Tortang talong
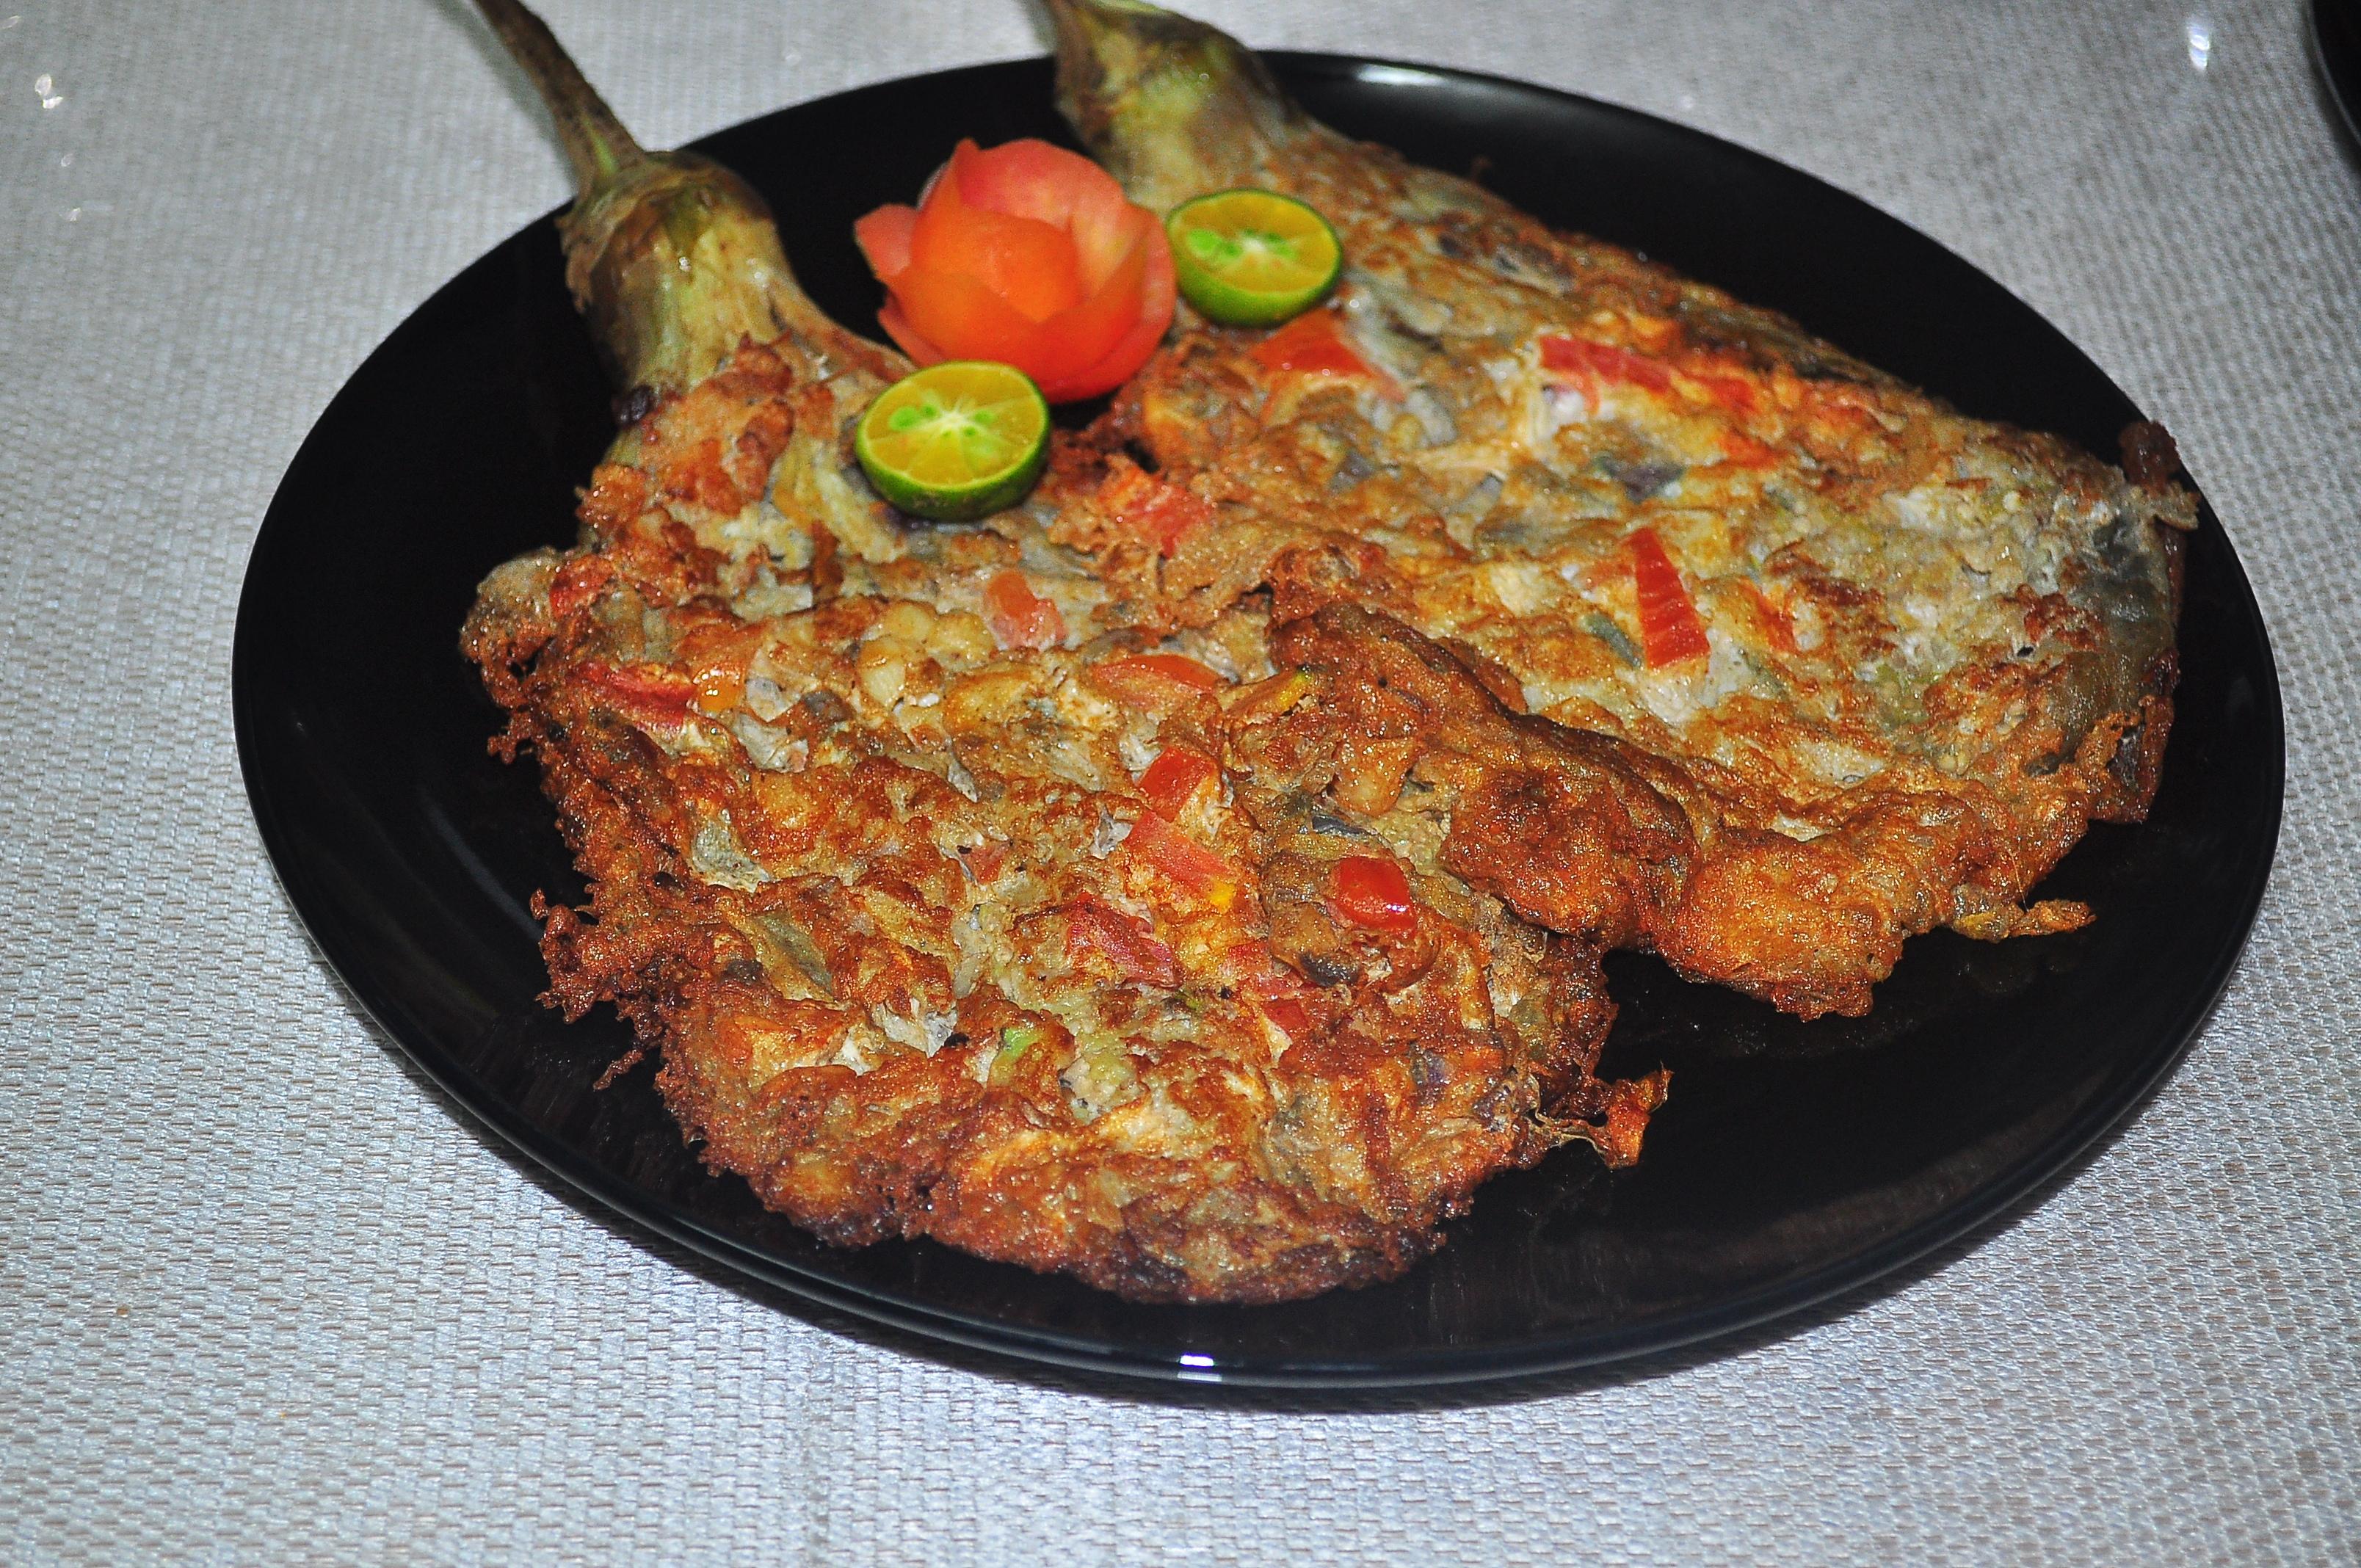
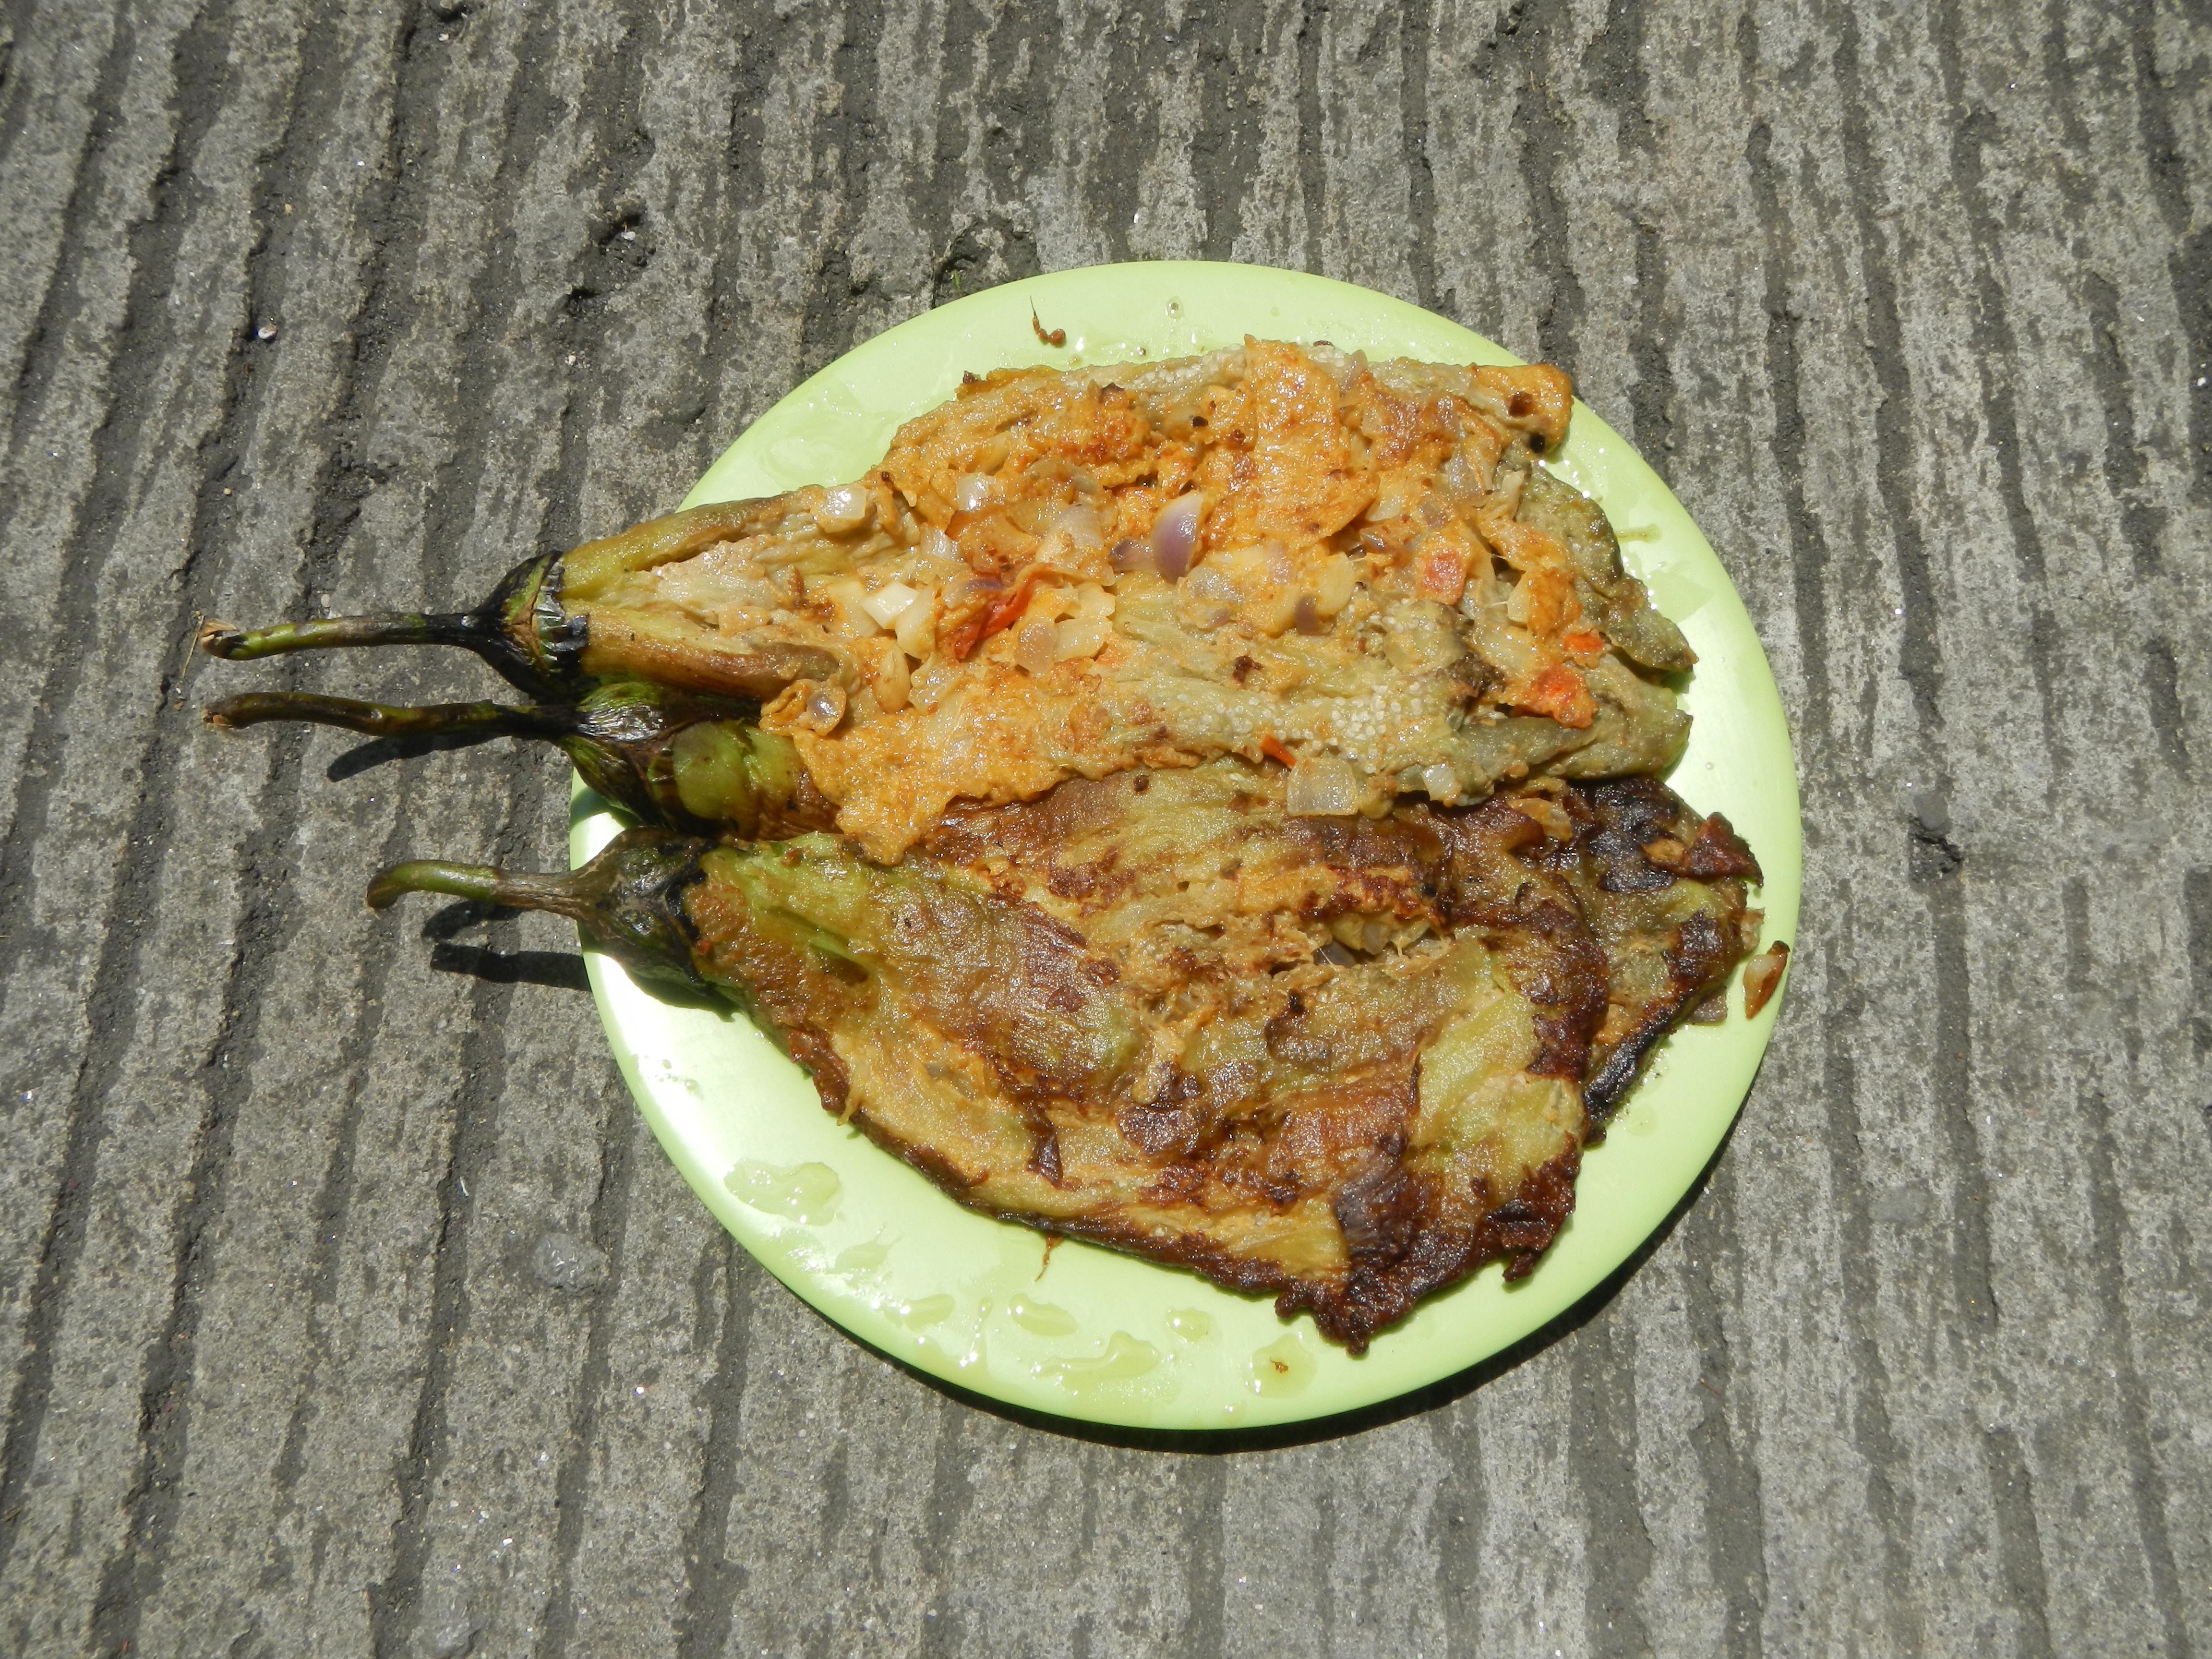
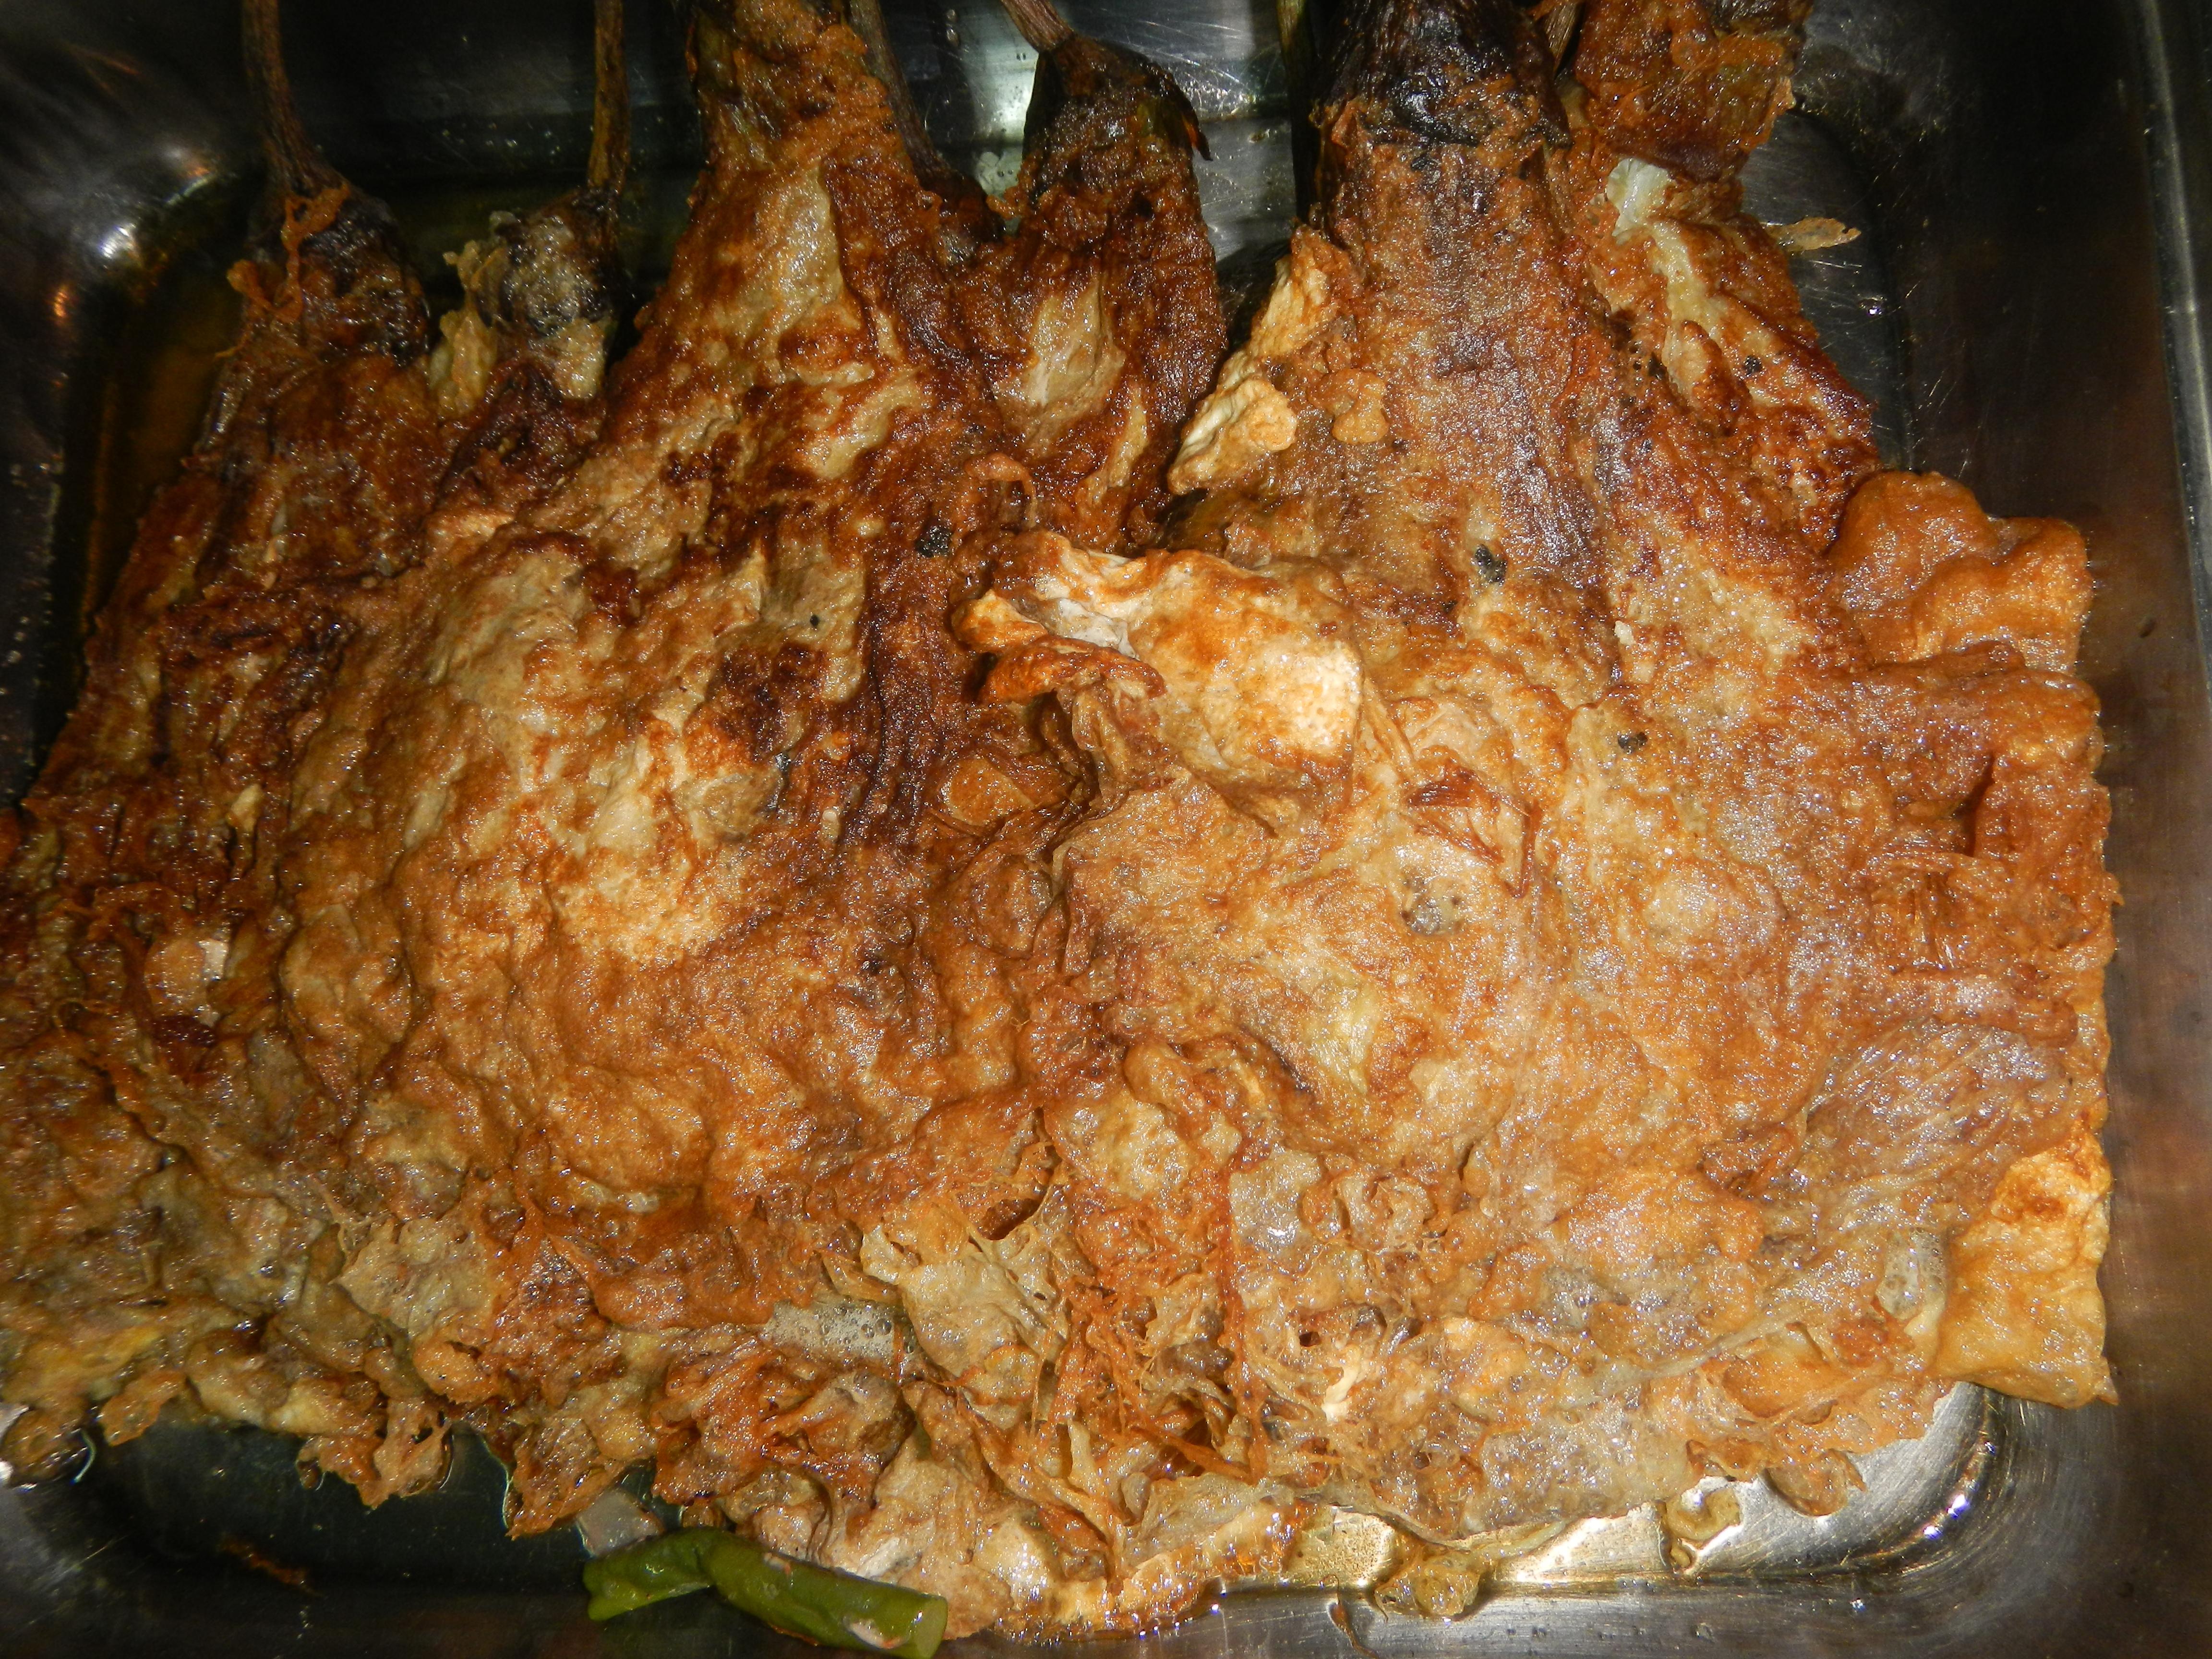
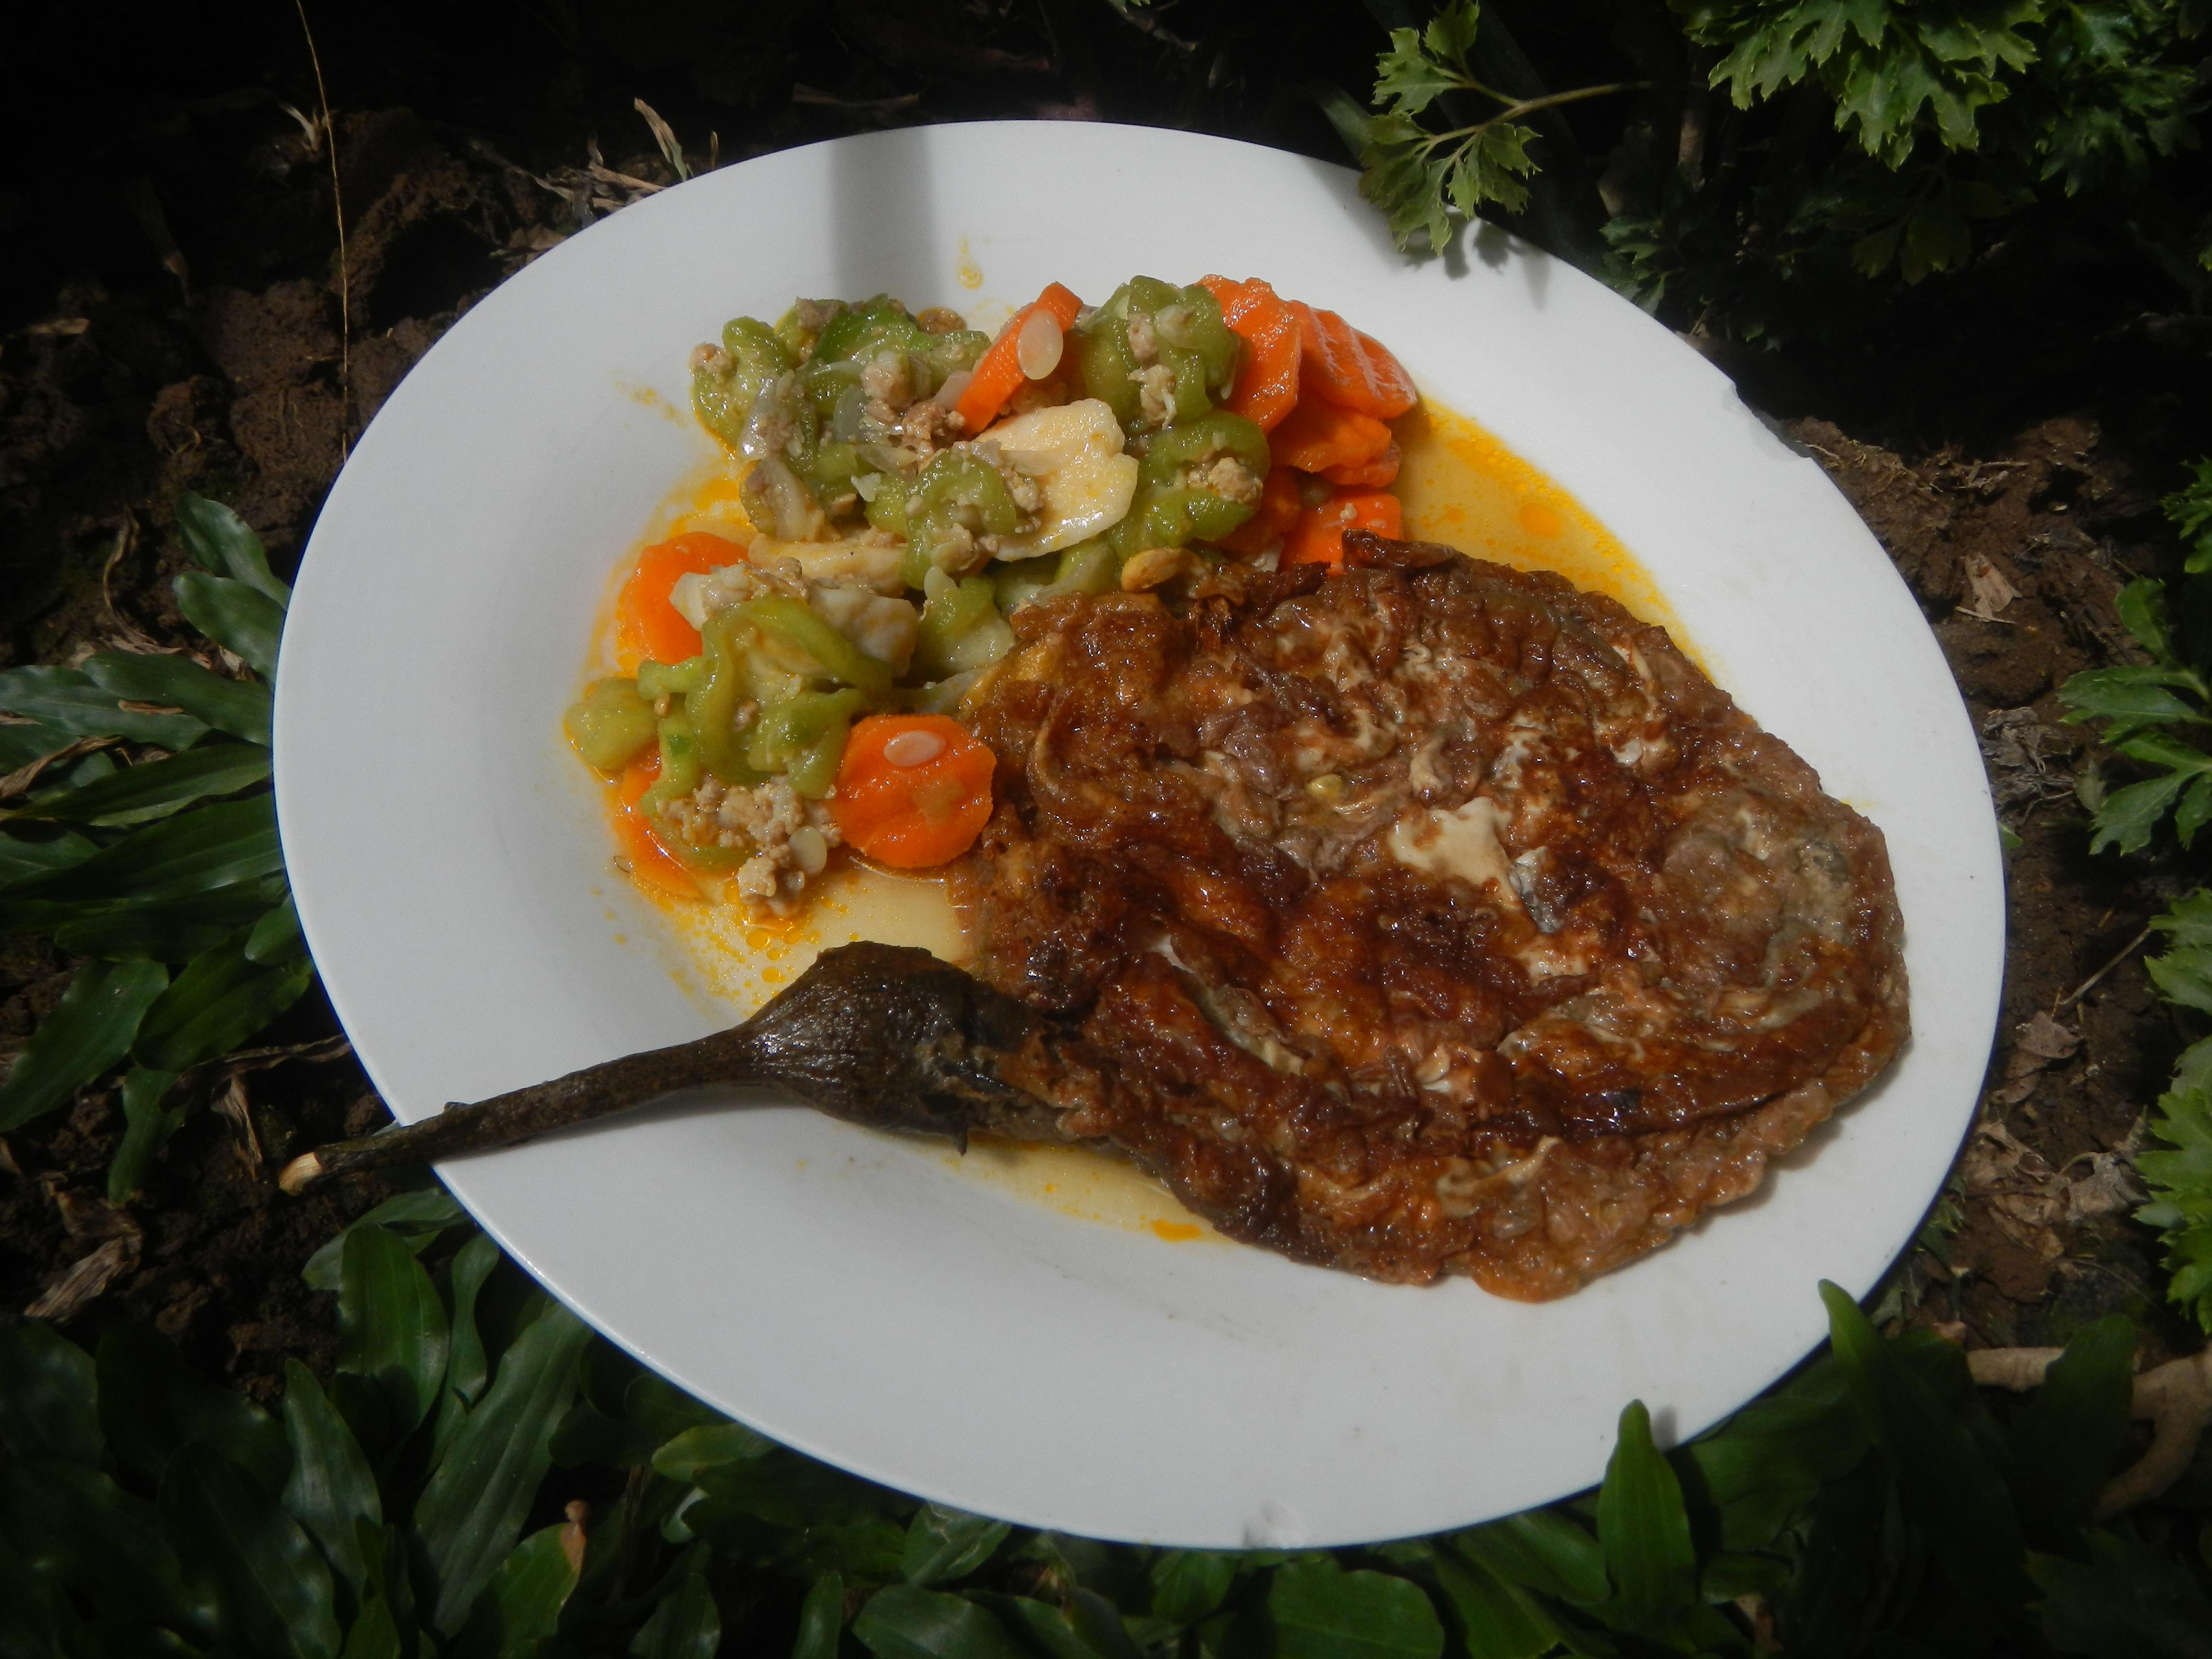
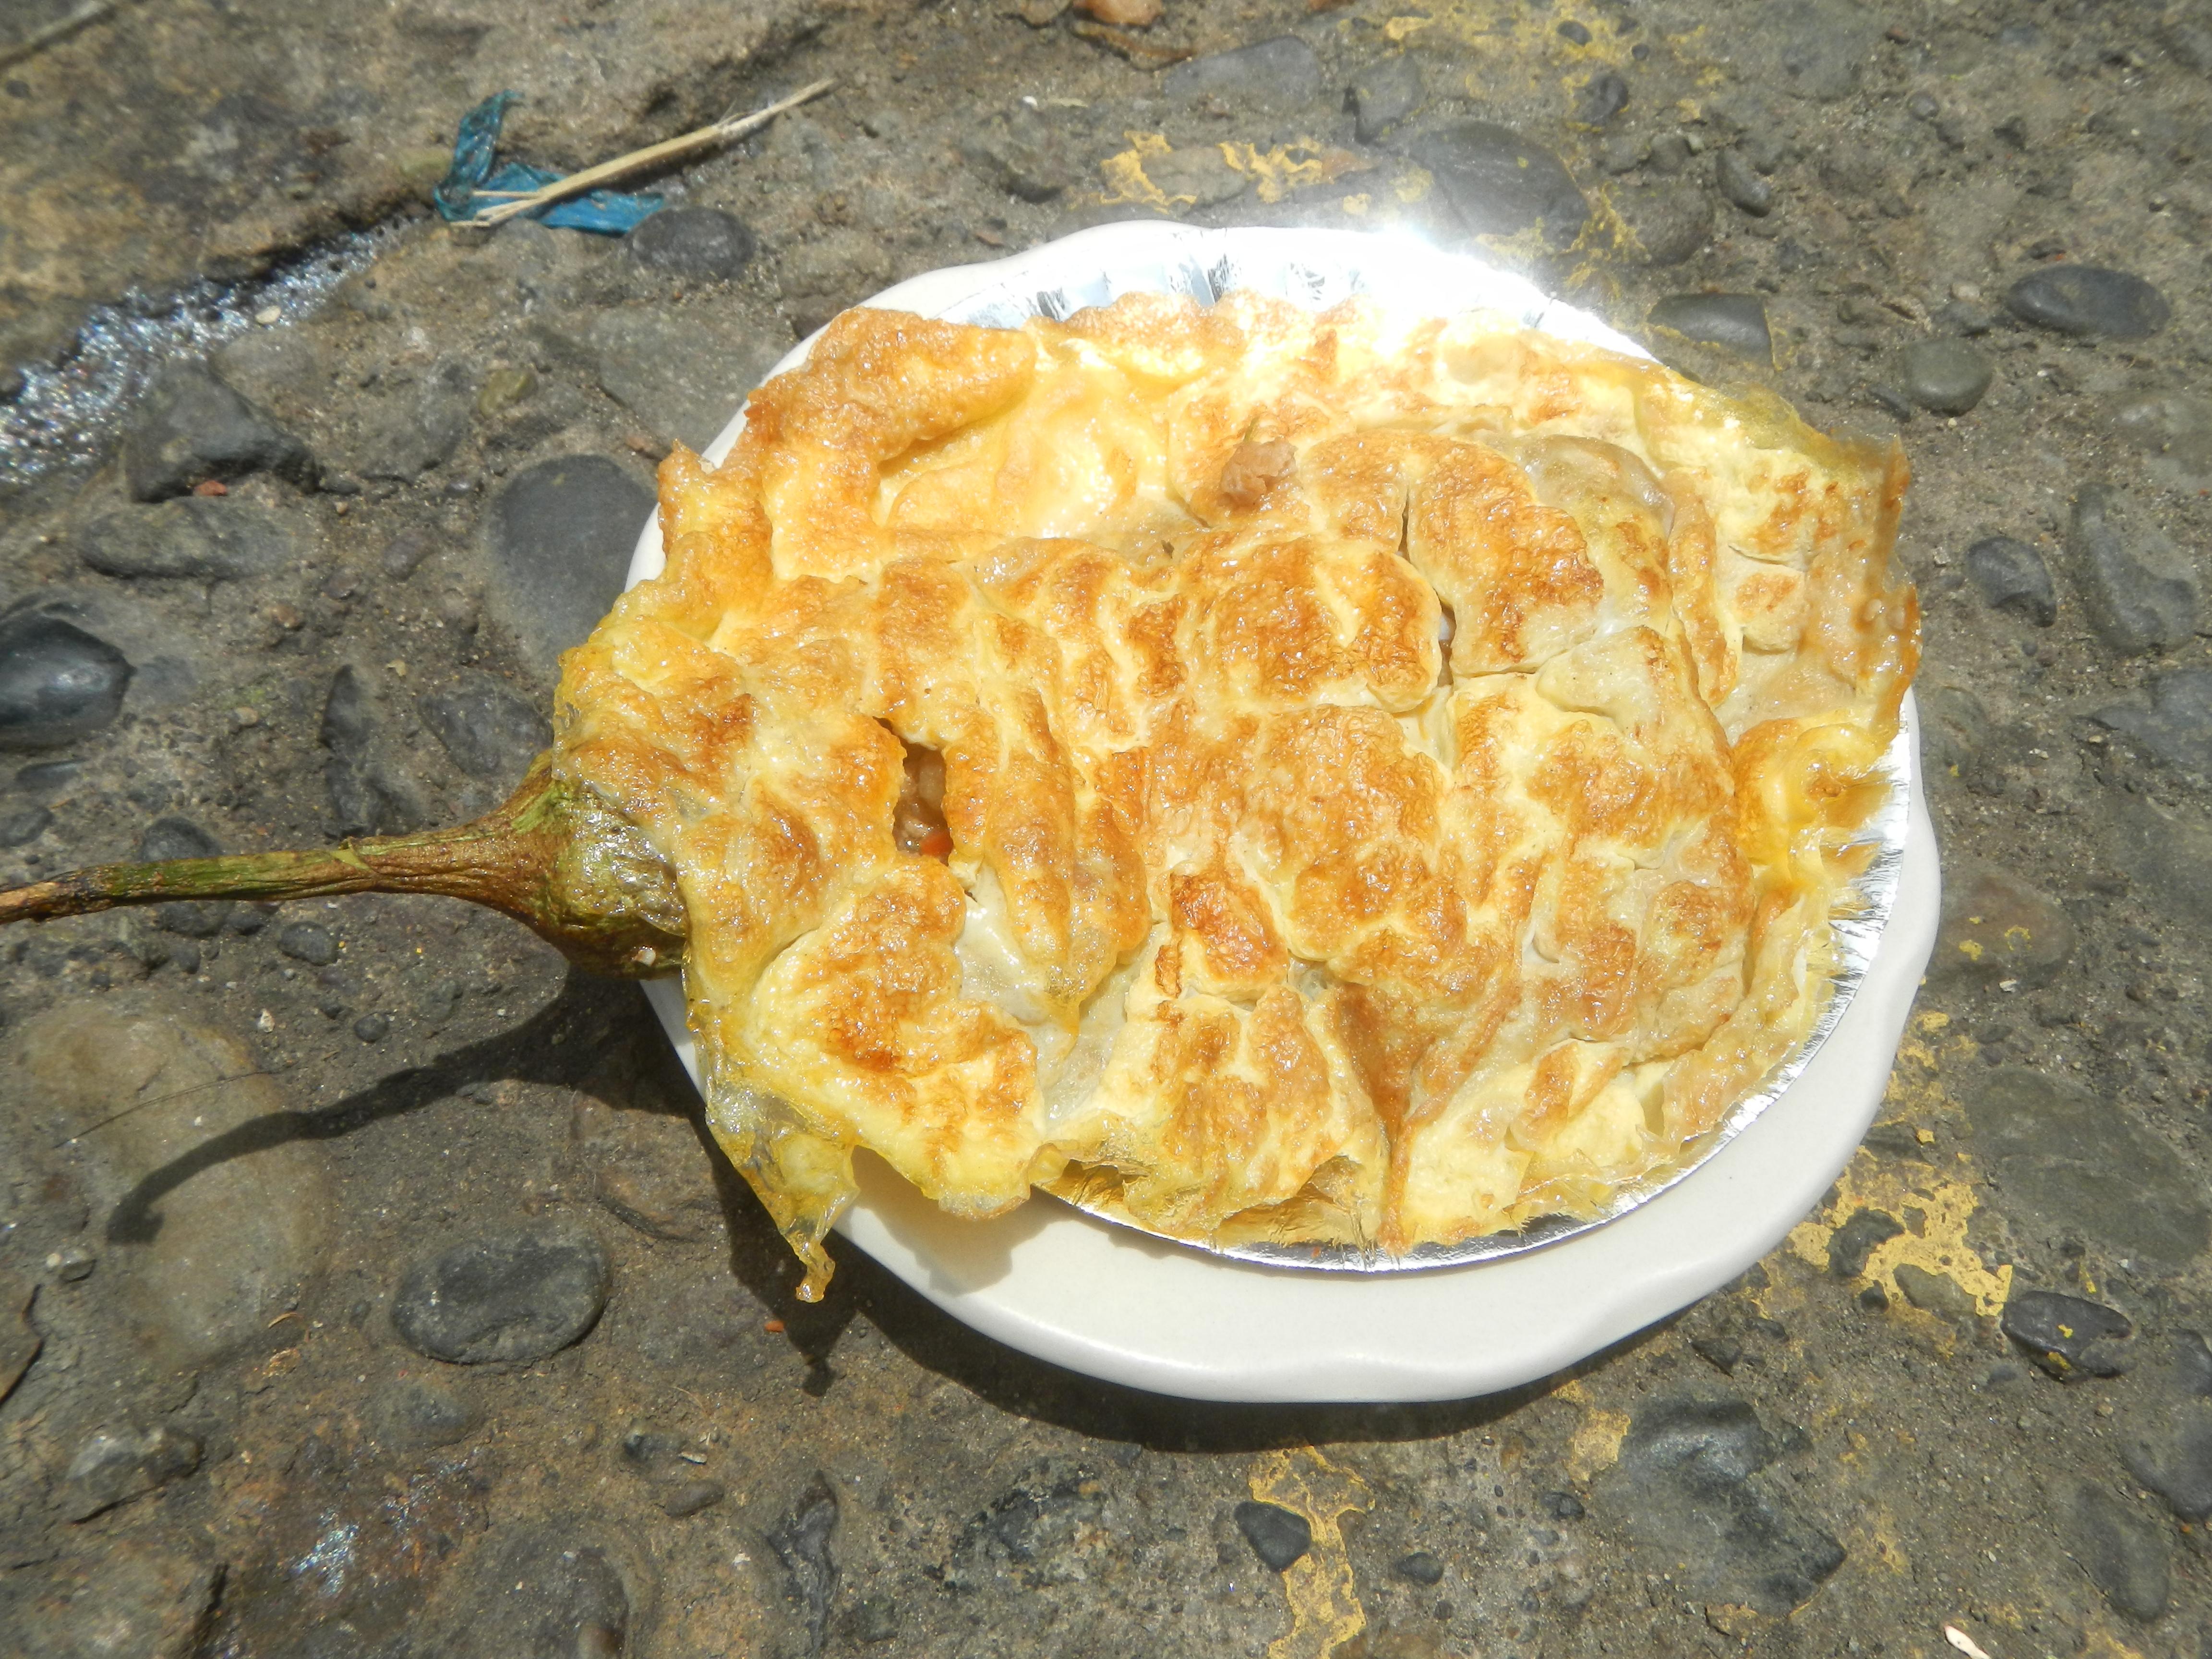
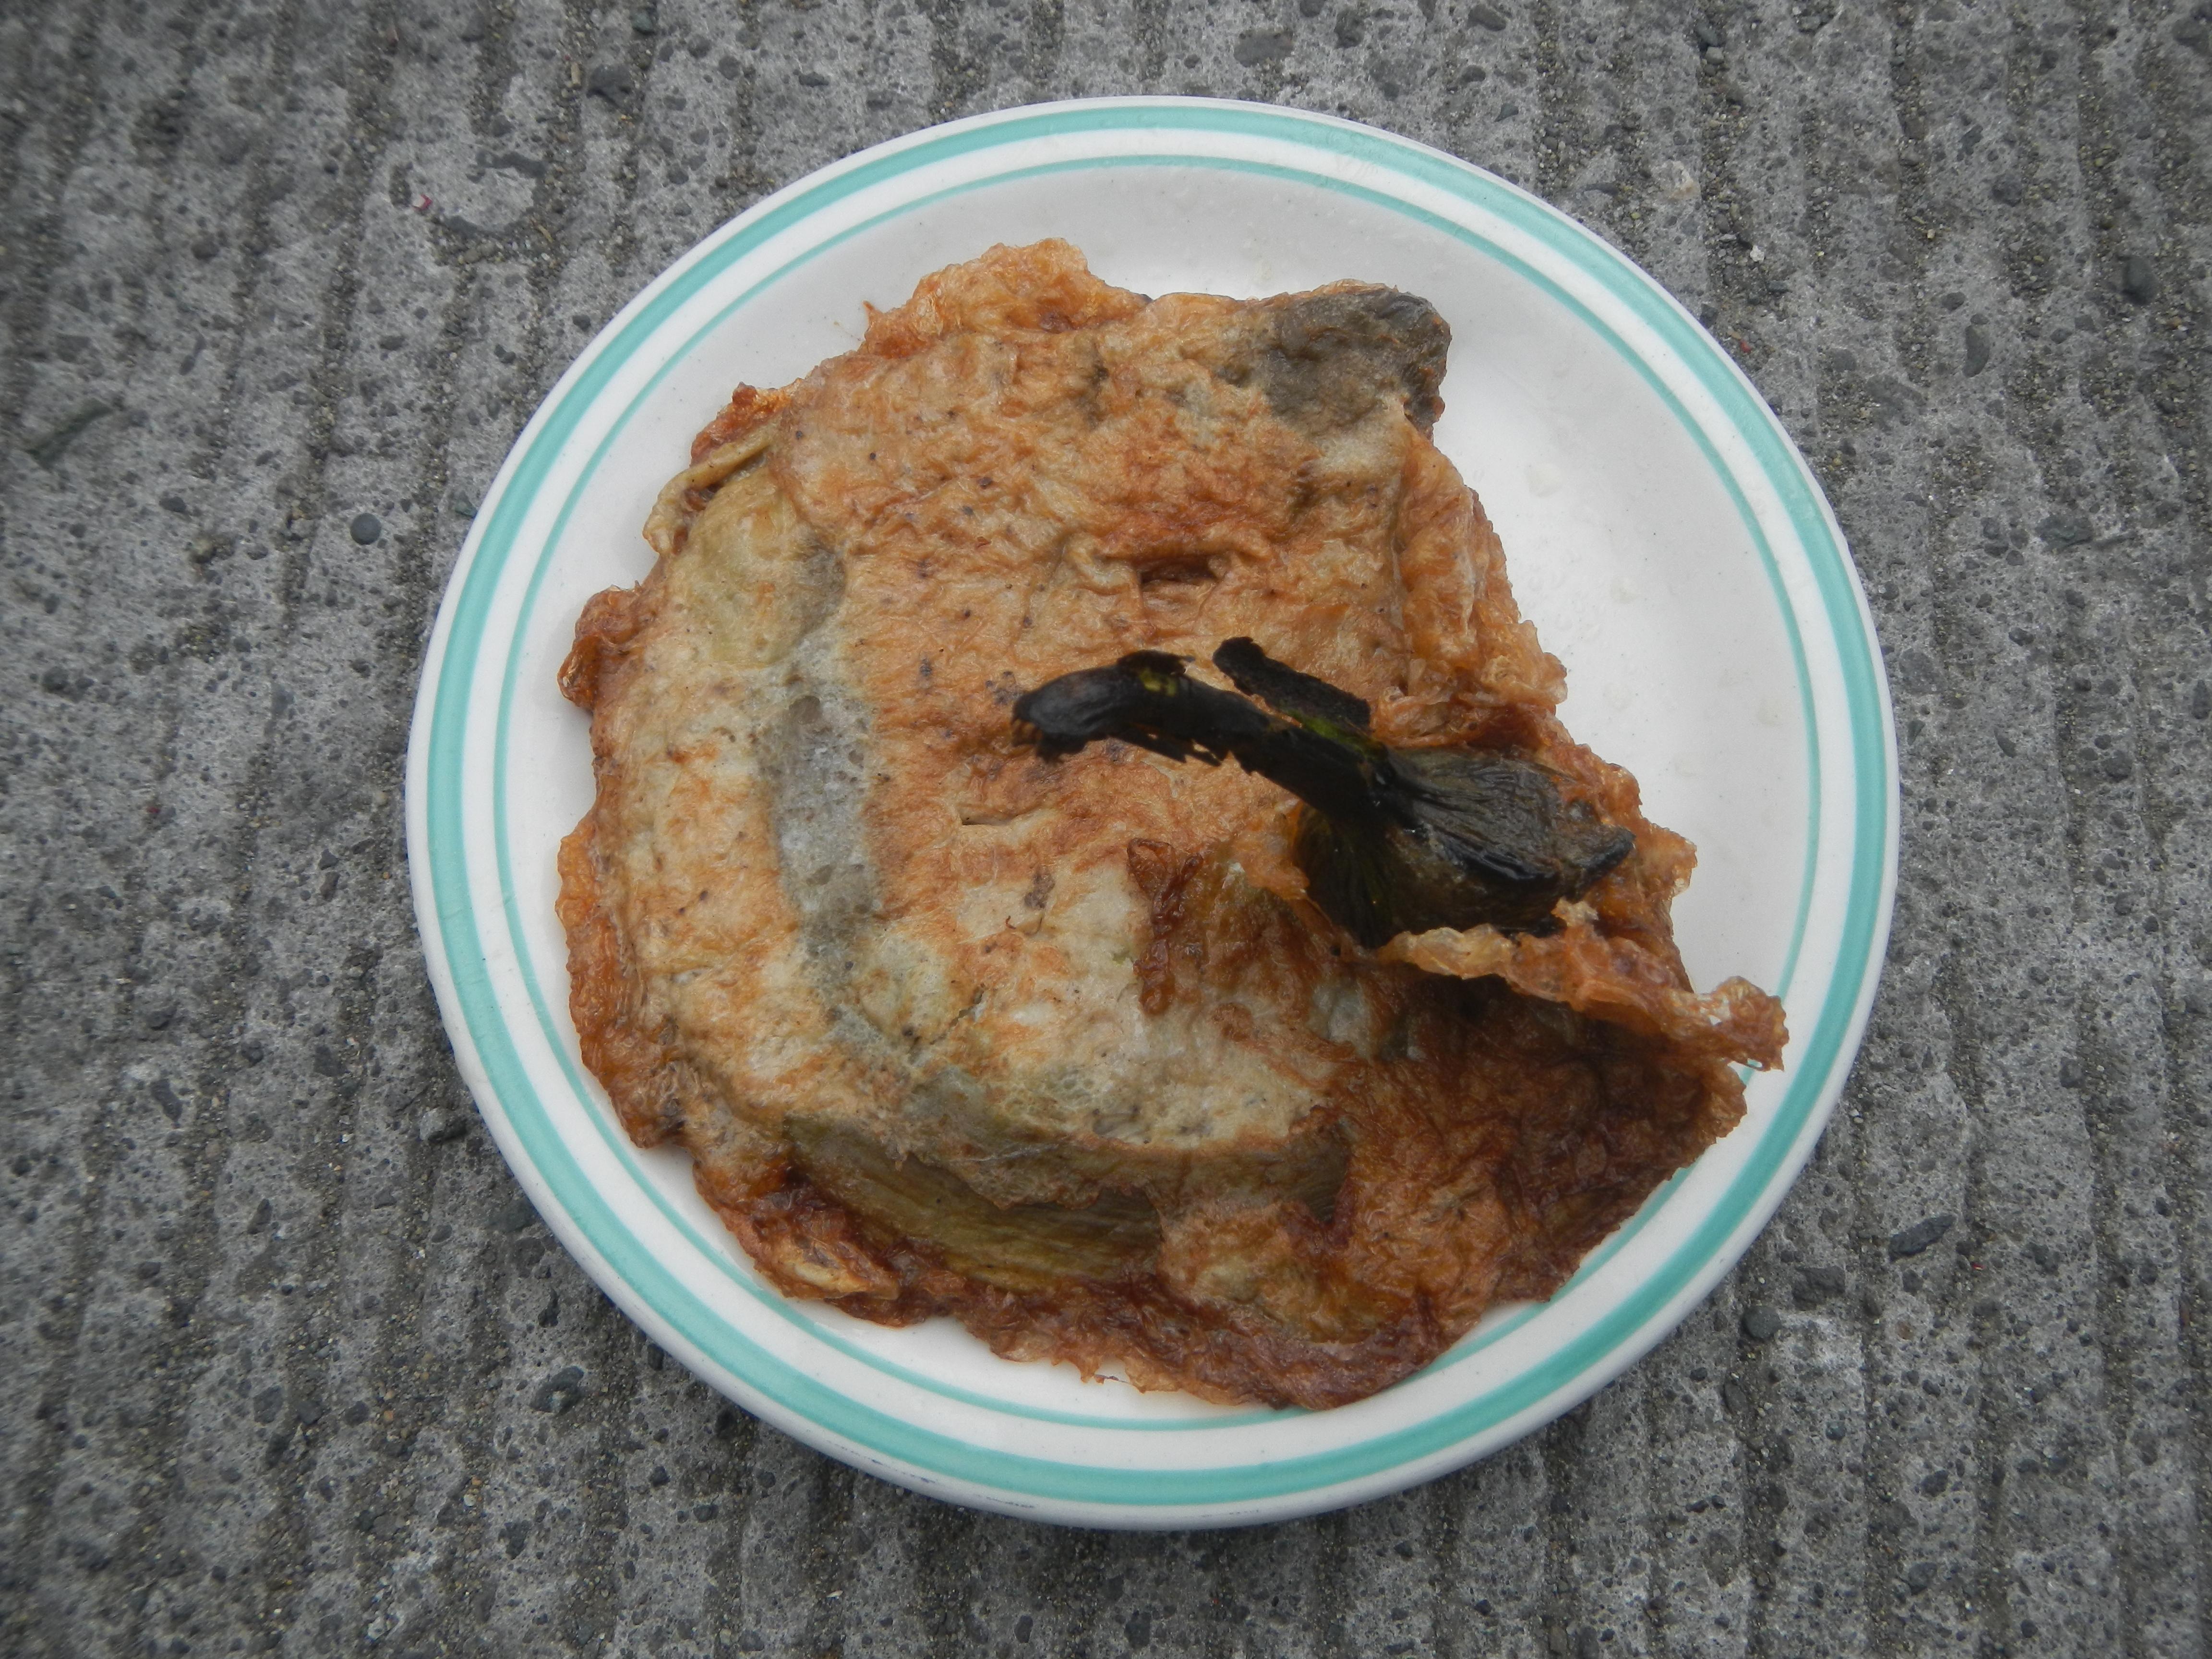
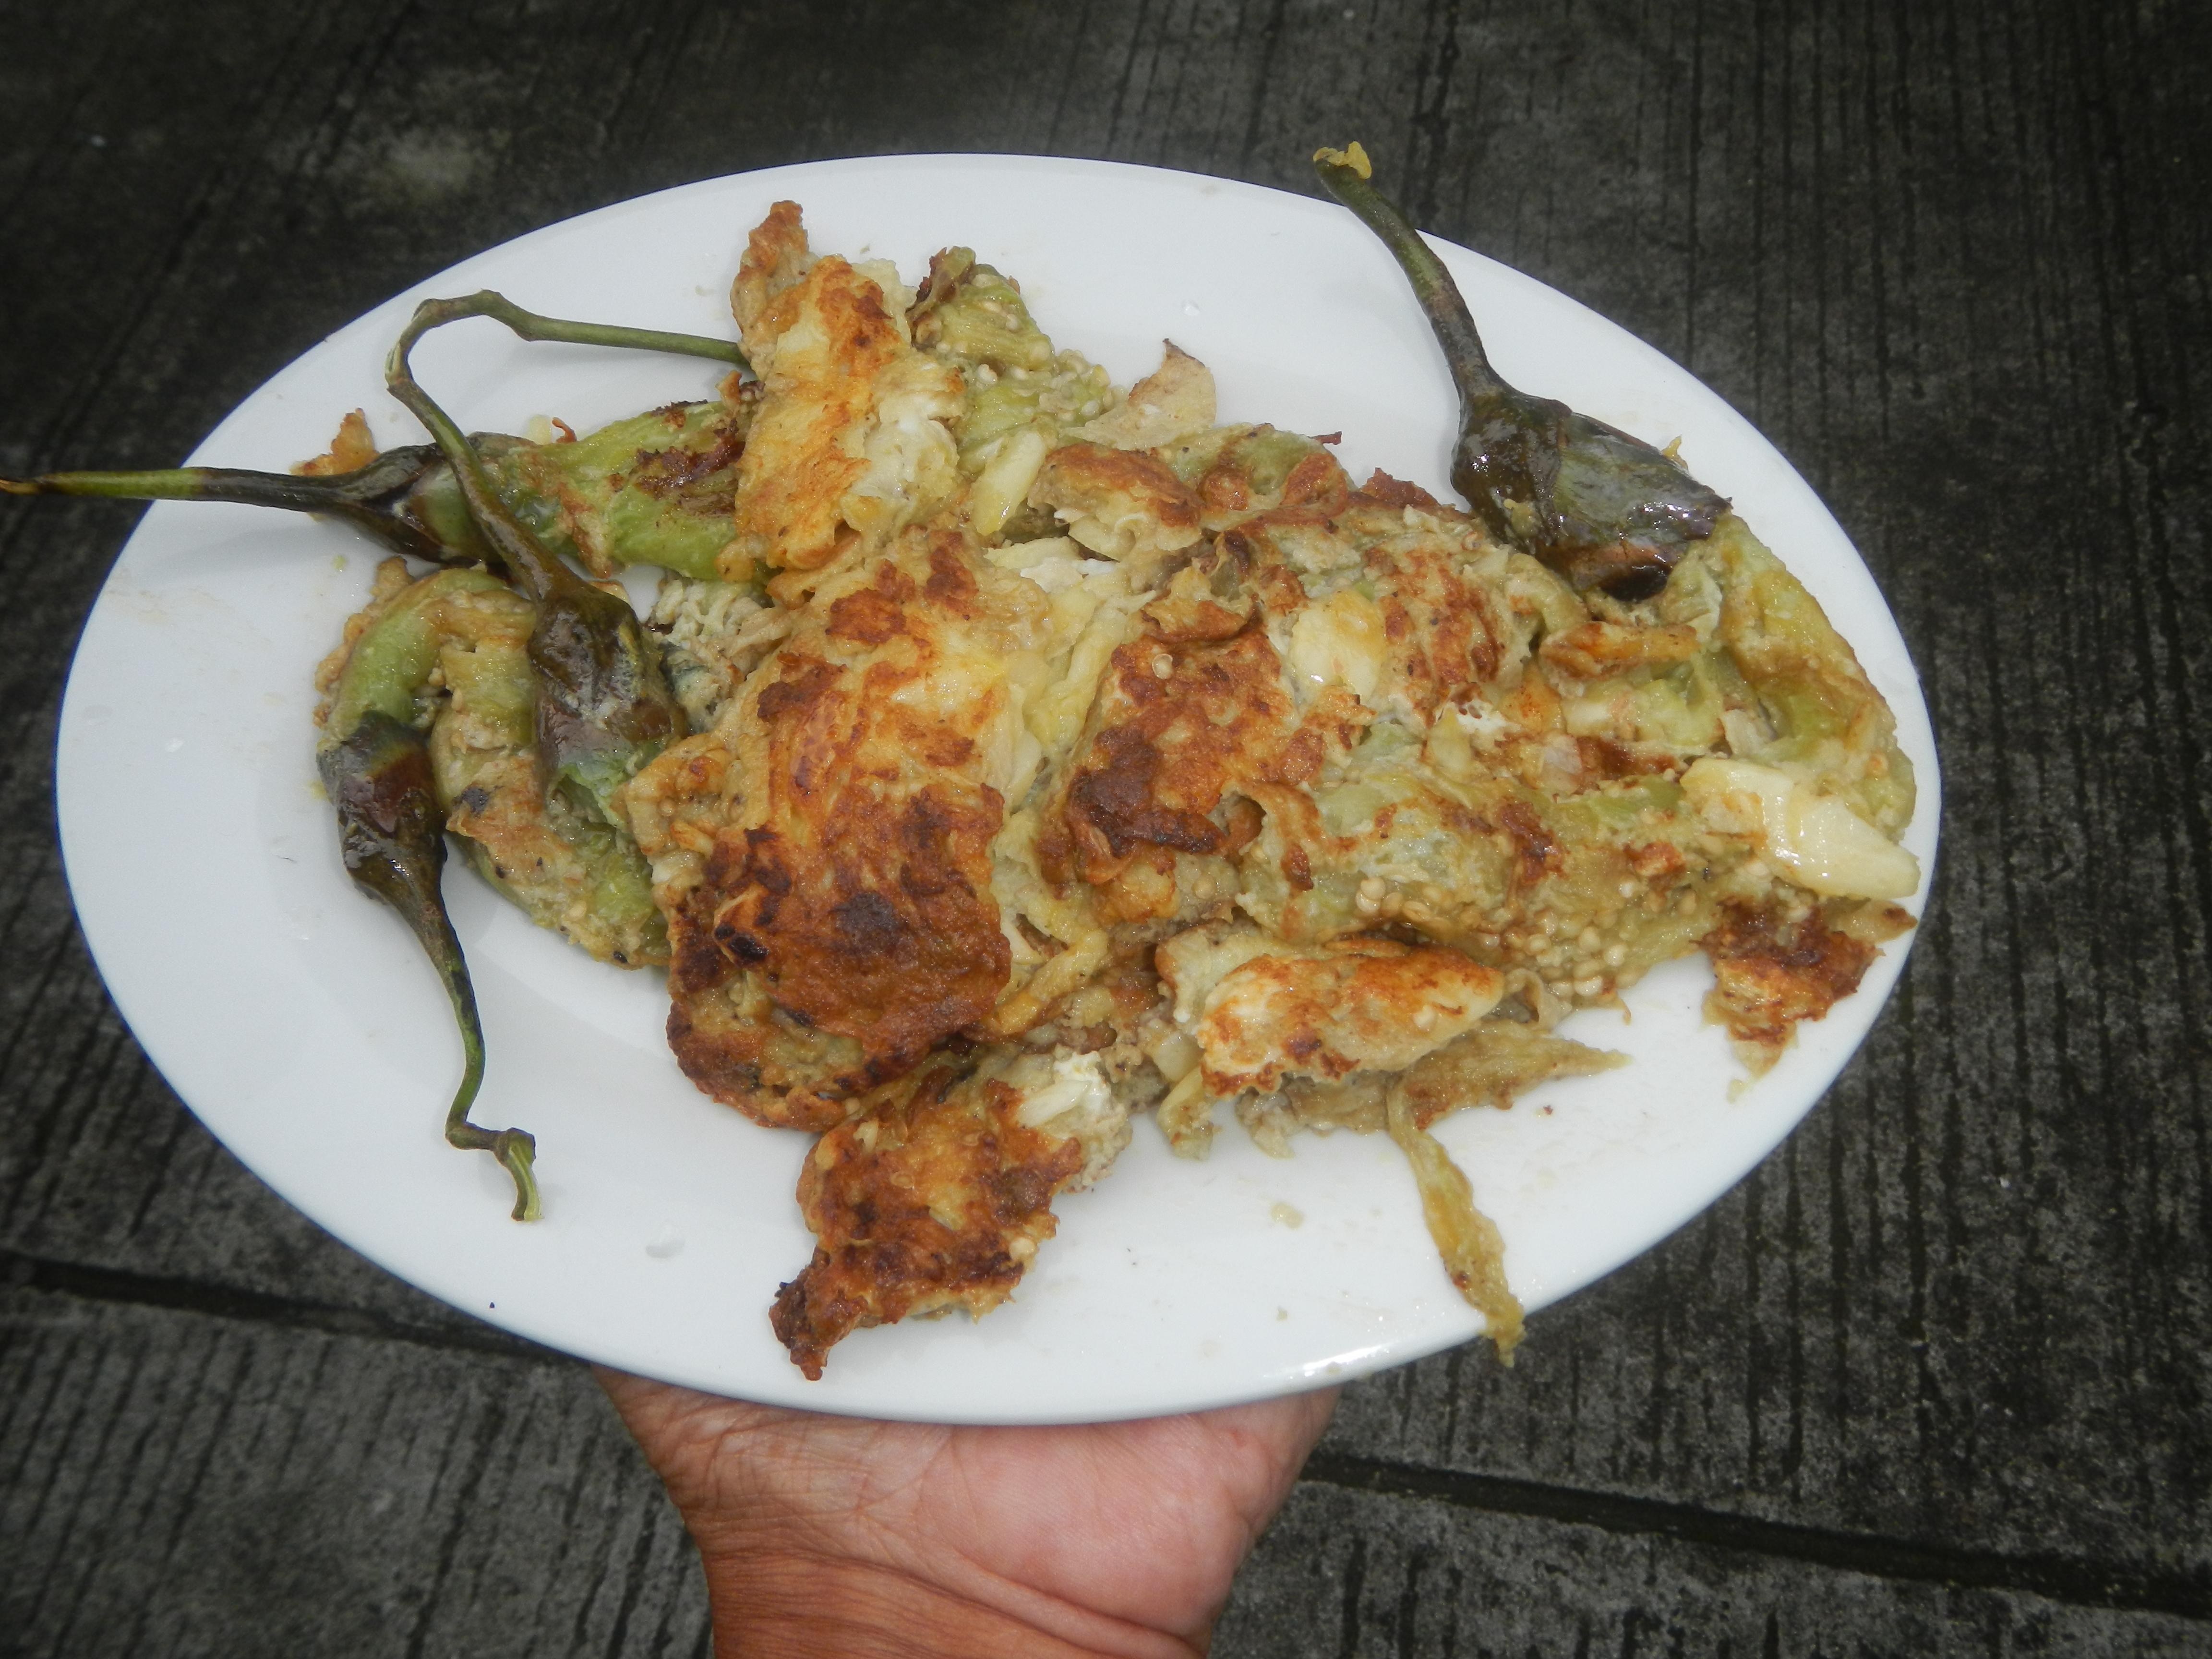
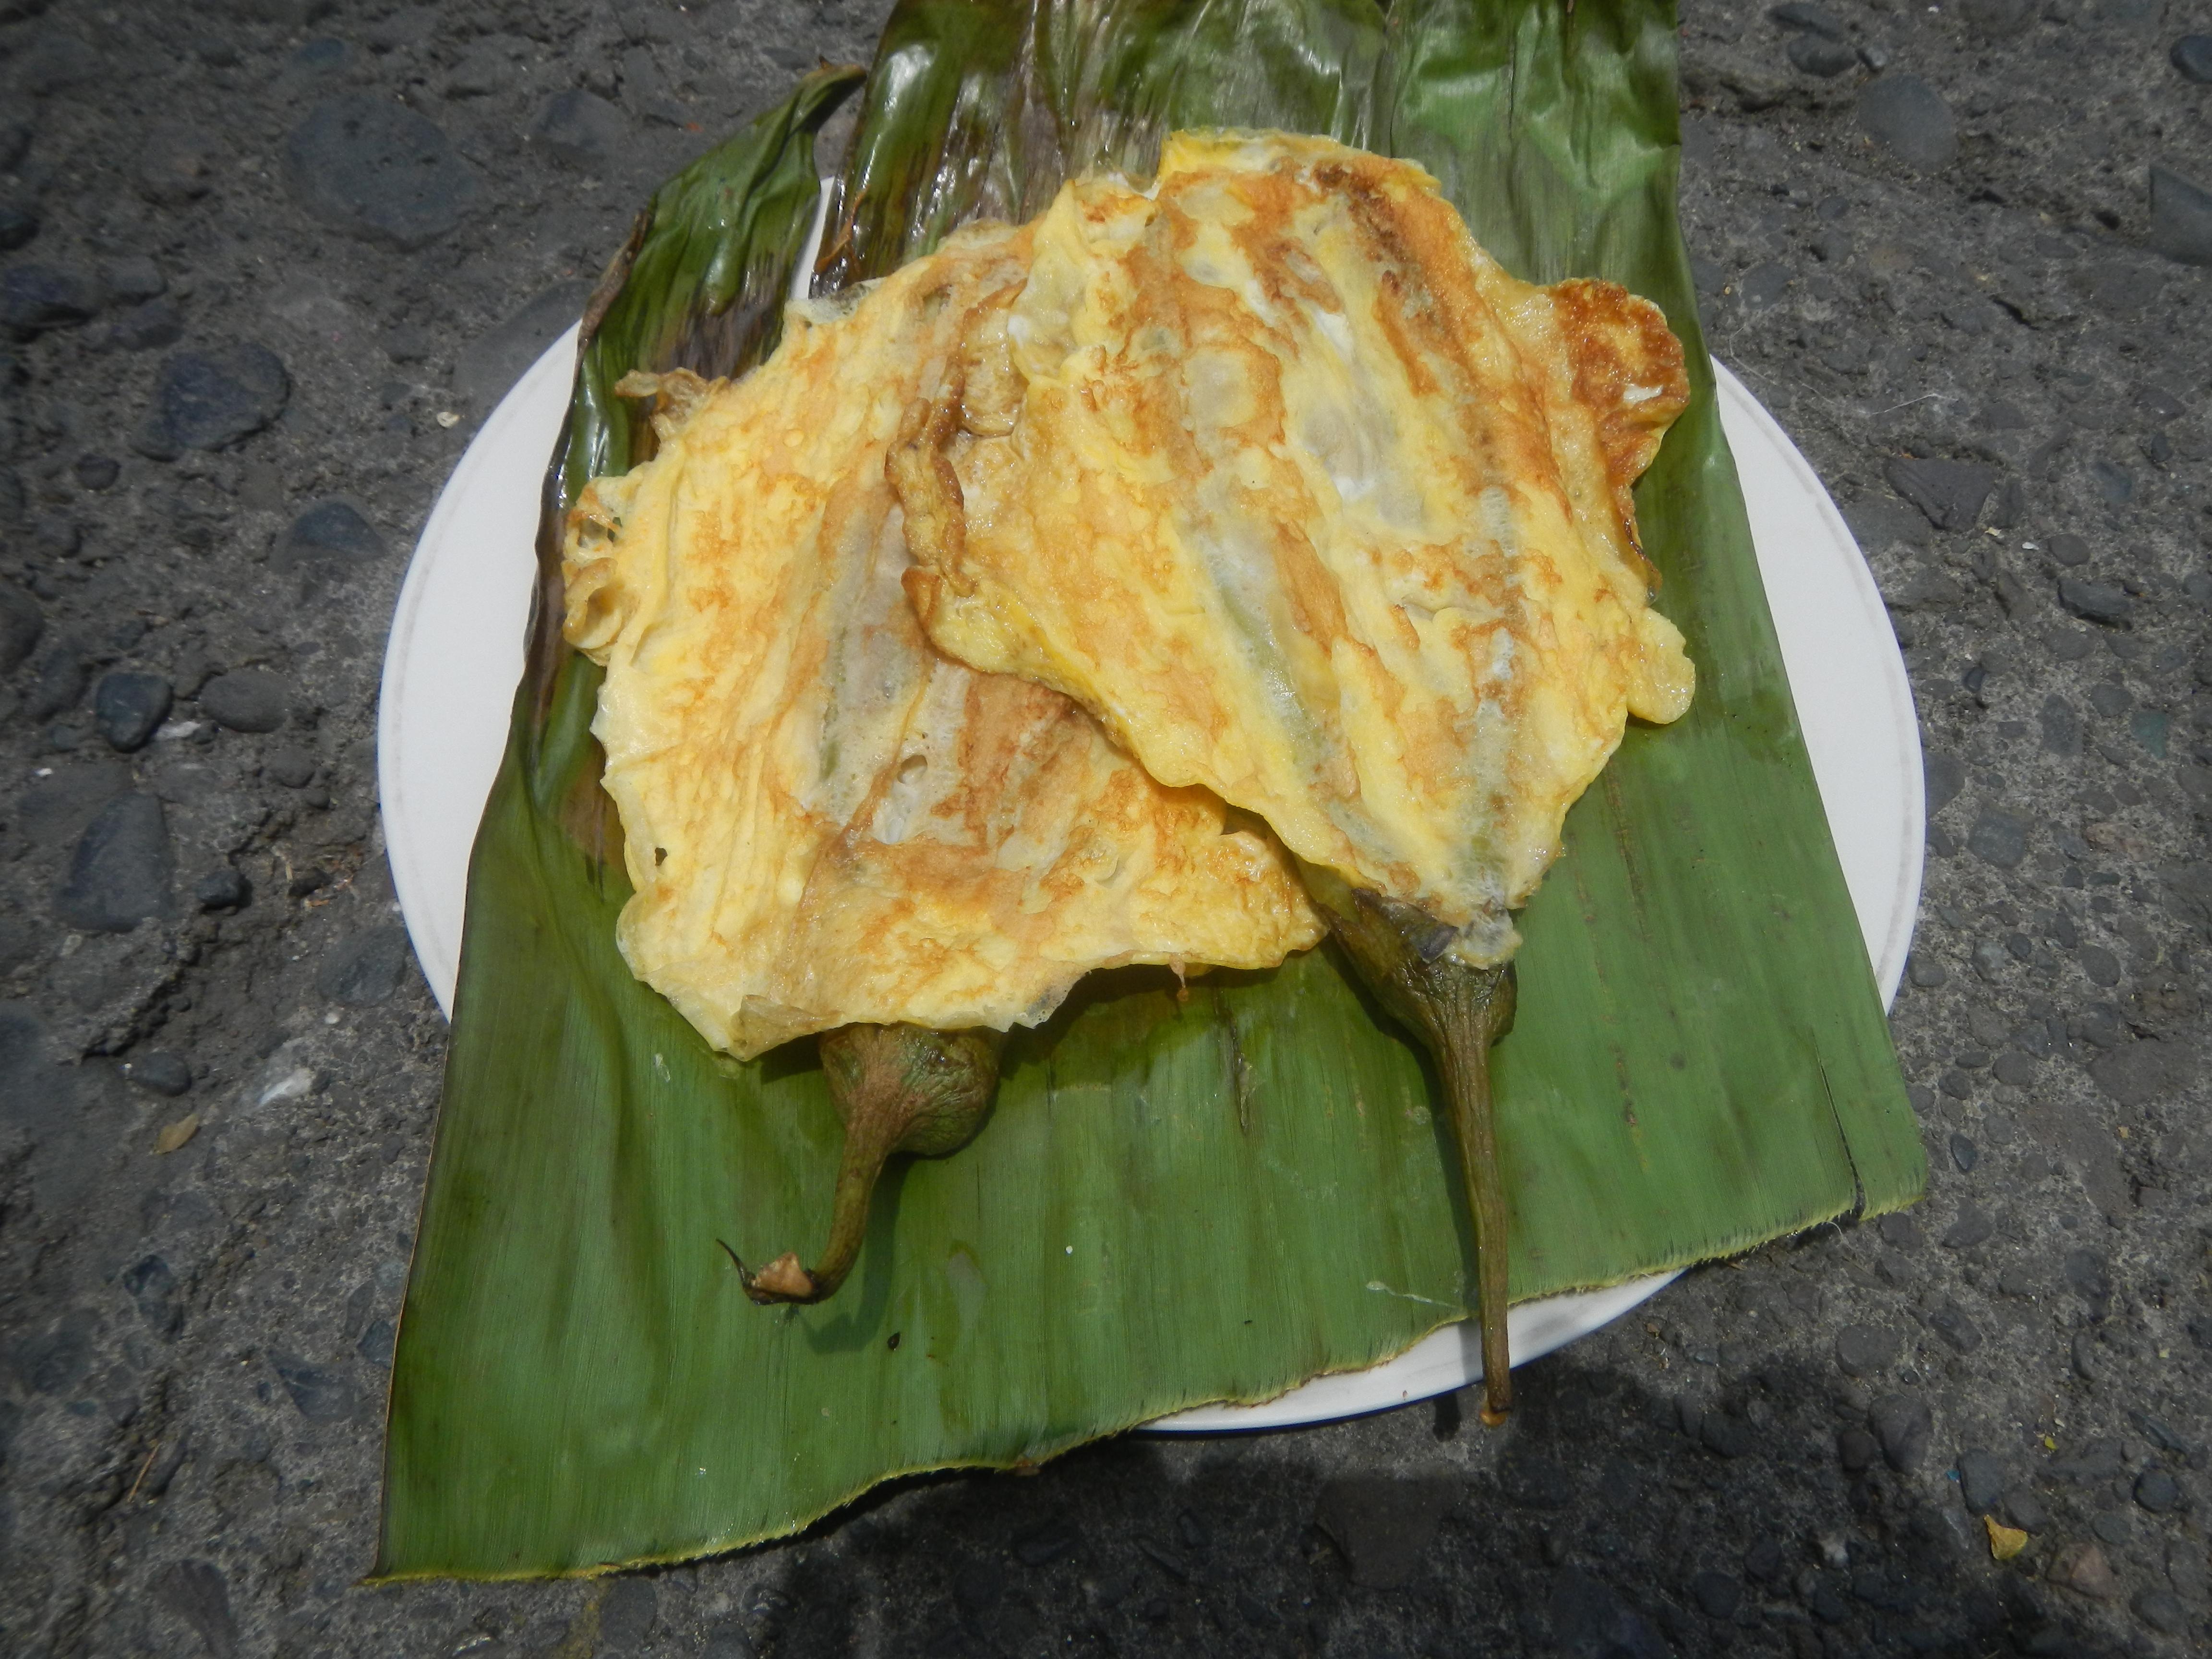
Also known as:
es - Spanish: Tortang talong
id - Indonesian: Tortang talong
jv - Javanese: Tortang talong
tl - Tagalog: Tortang talong
Category: omelette (eggplant omelette)
Cuisine: Filipino
Associated cuisines: Filipino
Area: Philippines
Countries: Philippines
Region: South Eastern Asia, , , ,
This dish is an omelette made by pan-frying grilled whole eggplants dipped in an egg mixture.